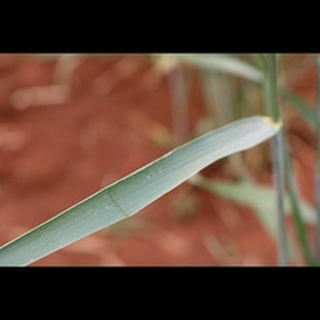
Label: healthy_wheat